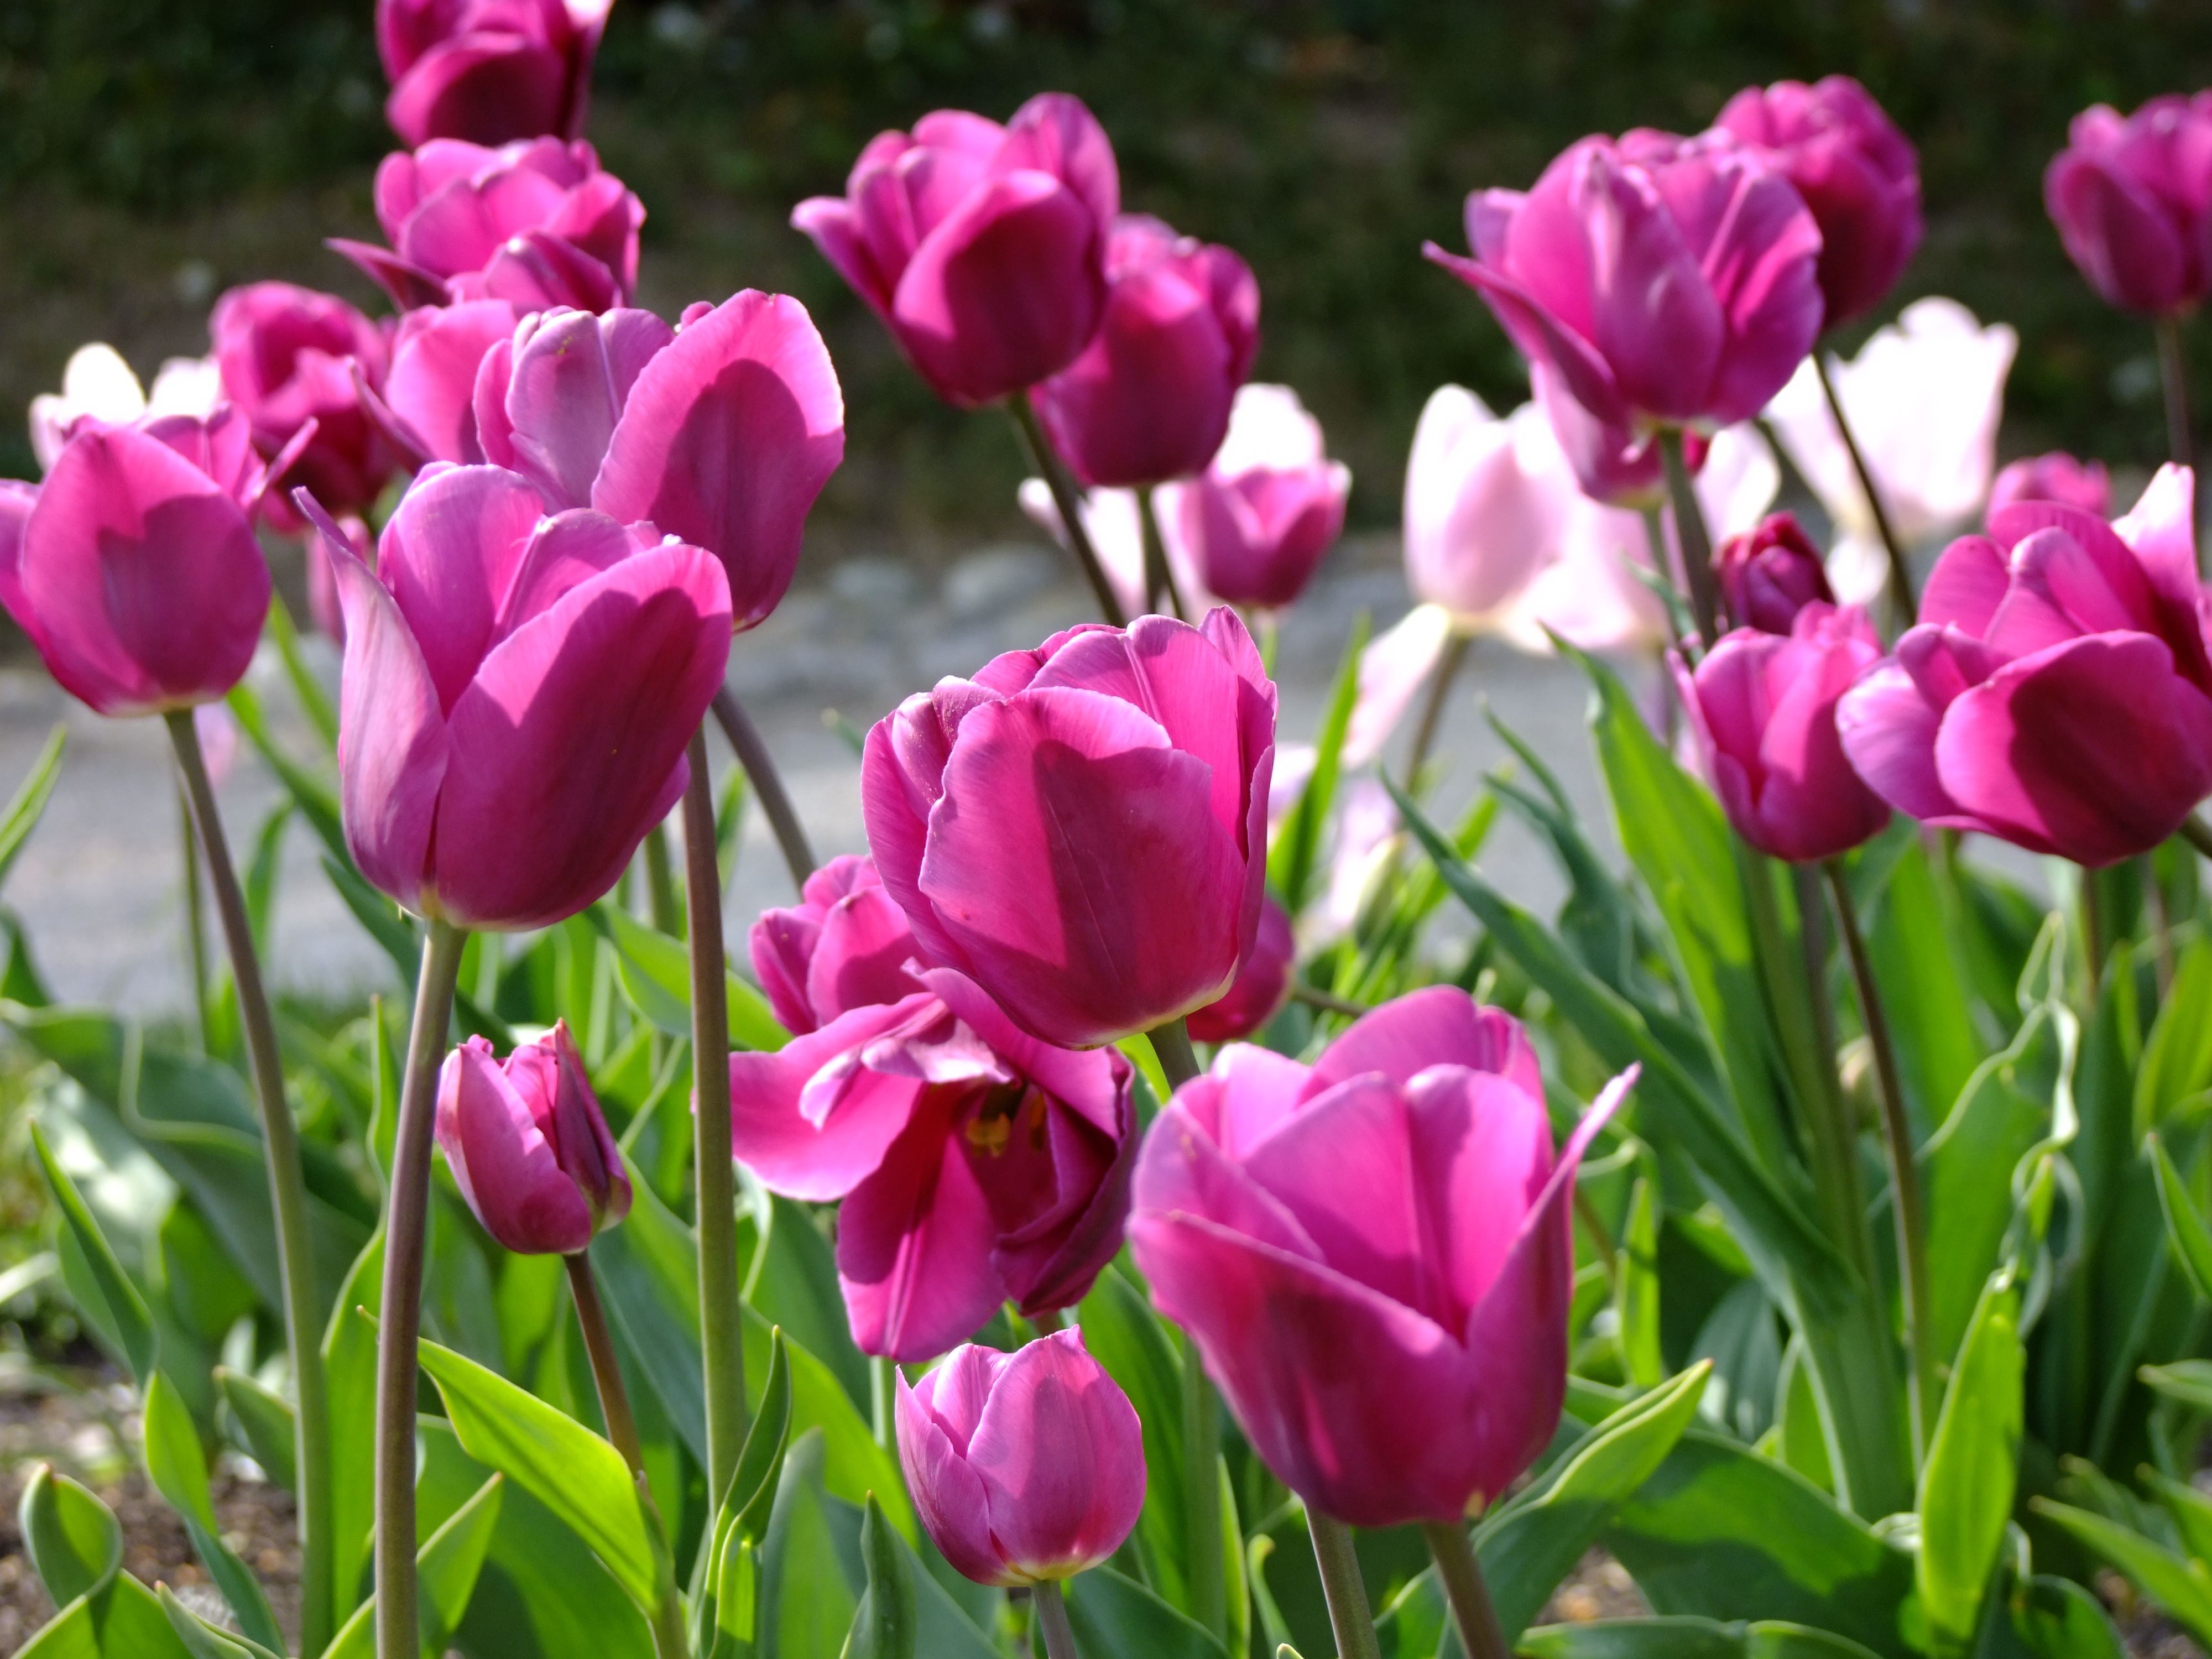
plant, flower, petal, bloom, tulip, spring, color, pink, flora, onion, flowers, arrangement, bed, tulips, tulipa, flowering plant, lily family, onion flower, land plant